Stanislaus Kostka

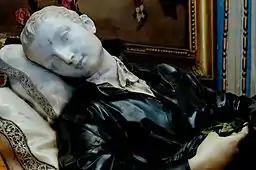
"St. Stanisław Kostka on his death bed" by Pierre Le Gros the Younger (1666–1719). Jesuit convent near Sant'Andrea al Quirinale, Rome.

There is a portrait by Scipione Delfine, the oldest of St. Stanislaus in existence. Having probably been painted at Rome within two years of his death, it may be regarded as the best likeness.